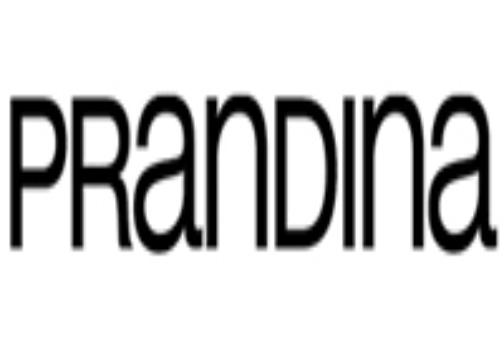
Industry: Necessities